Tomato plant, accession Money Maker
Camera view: tilt-top (135 deg); turntable rotation: 300 degrees
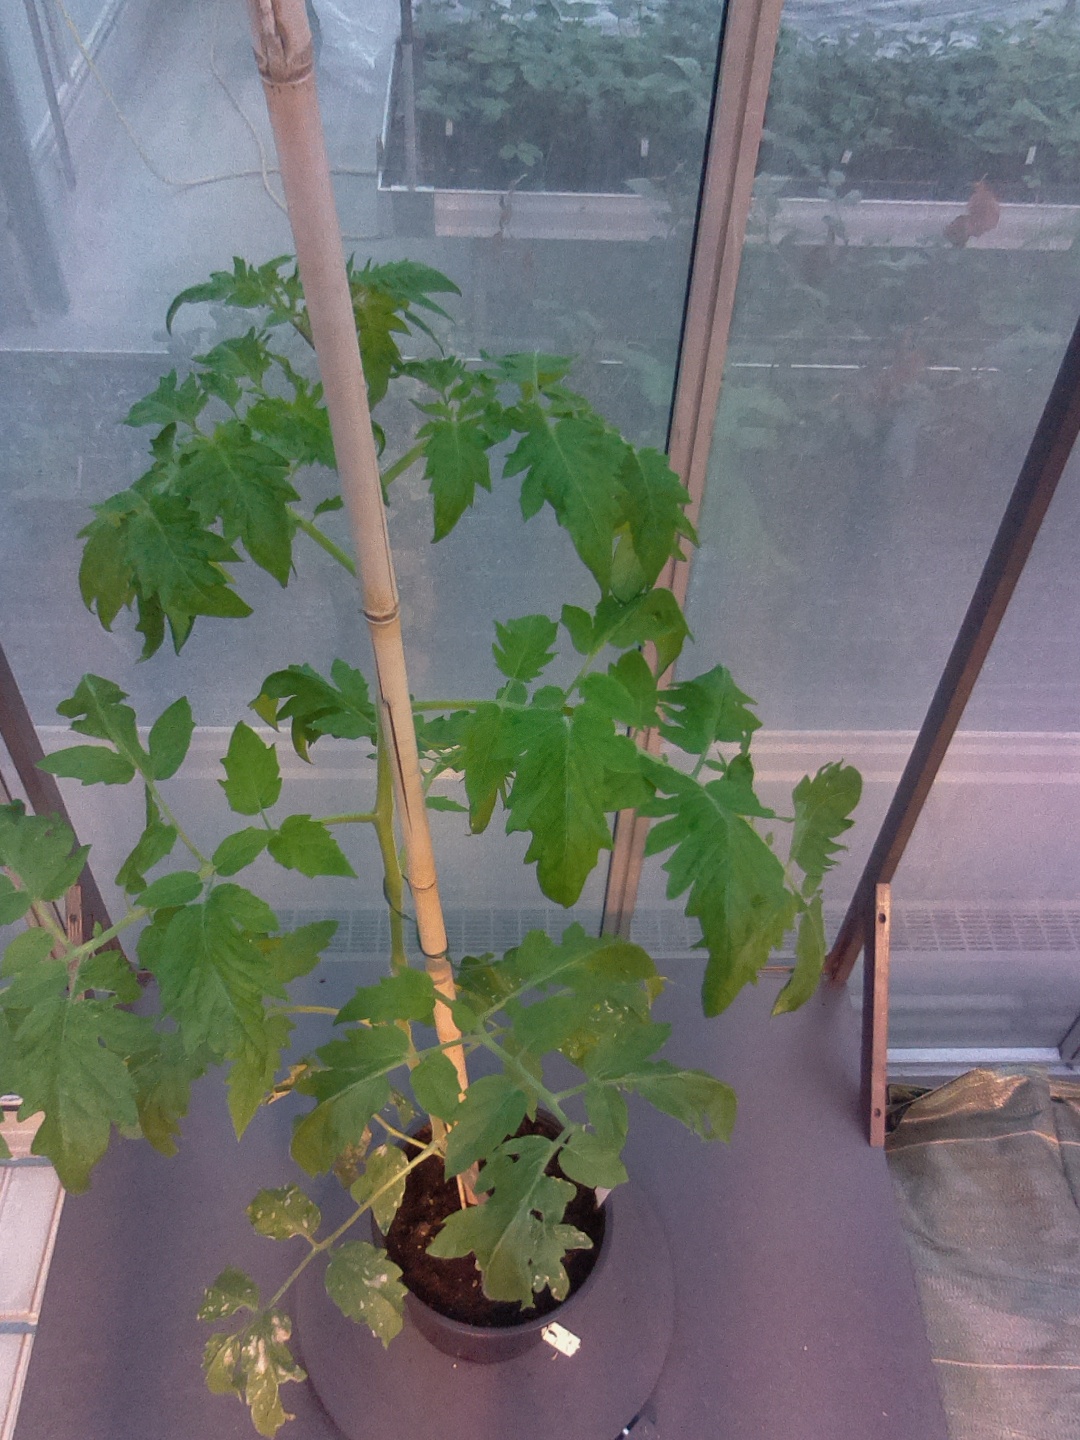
BBCH growth stage 54: 4 inflorescences visible